Dorset button

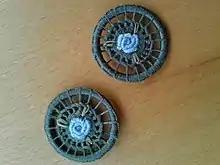
Pair of crosswheel buttons

A Dorset button is a style of craft-made button originating in the English county of Dorset. Their manufacture was at a peak between 1622 and 1850, after which they were overtaken by machine-made buttons from factories in the developing industries of Birmingham and other growing cities.